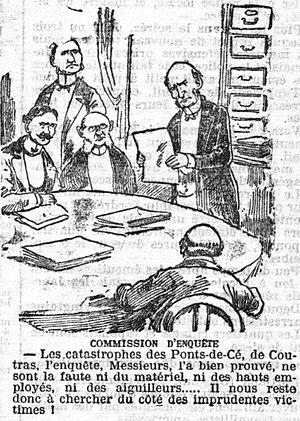
Caricature publiée dans le journal La Croix du 12 septembre 1907 après les catastrophes des Pont-de-Cé et de Coutras.
L'accident ferroviaire des Ponts-de-Cé au eu lieu le dimanche 4 août 1907 sur la ligne de Loudun à Angers-Maître-École du réseau de l'État, lorsque le plancher d'un viaduc enjambant la Loire s'est effondré au passage d'un train allant d'Angers à Poitiers, précipitant la locomotive et les premiers wagons du convoi dans le fleuve. Cet accident spectaculaire au lourd bilan suscita l'émotion et des critiques contre l'État entrepreneur, mais ne donna lieu à aucune poursuite judiciaire.